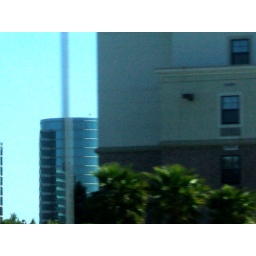
If you look closely, the round, shiny tower in the background has a legible &amp;quot;ORACLE&amp;quot; logo on it.